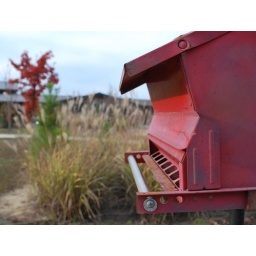
I love this red bird feeder in the courtyard.